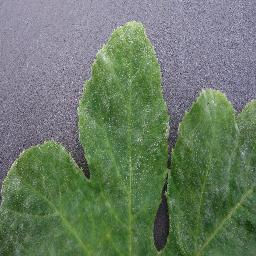
Label: Squash___Powdery_mildew